Aubrey Richards

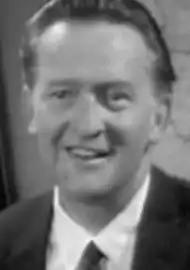
In "Gideon's Way", 1964

Aubrey Richards (6 June 1920 – 29 May 2000) was a Welsh actor who appeared in numerous film and television productions over a 40-year period, often portraying professors.